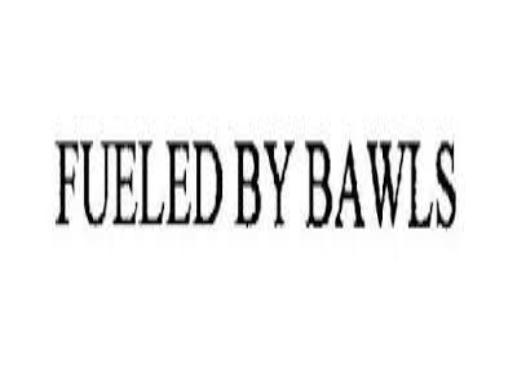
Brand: Bawls
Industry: Food